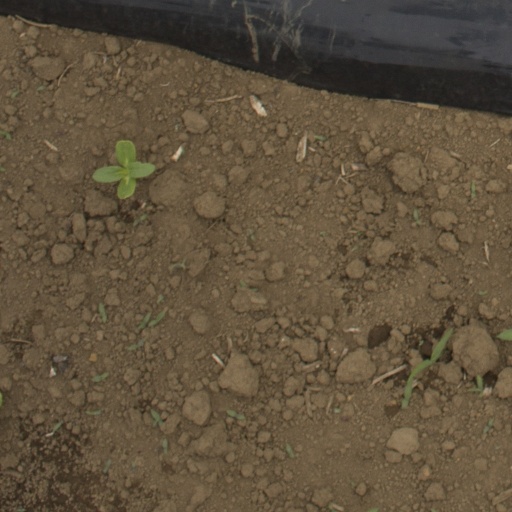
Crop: Jerusalem artichoke